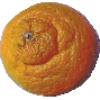
Label: mandarine